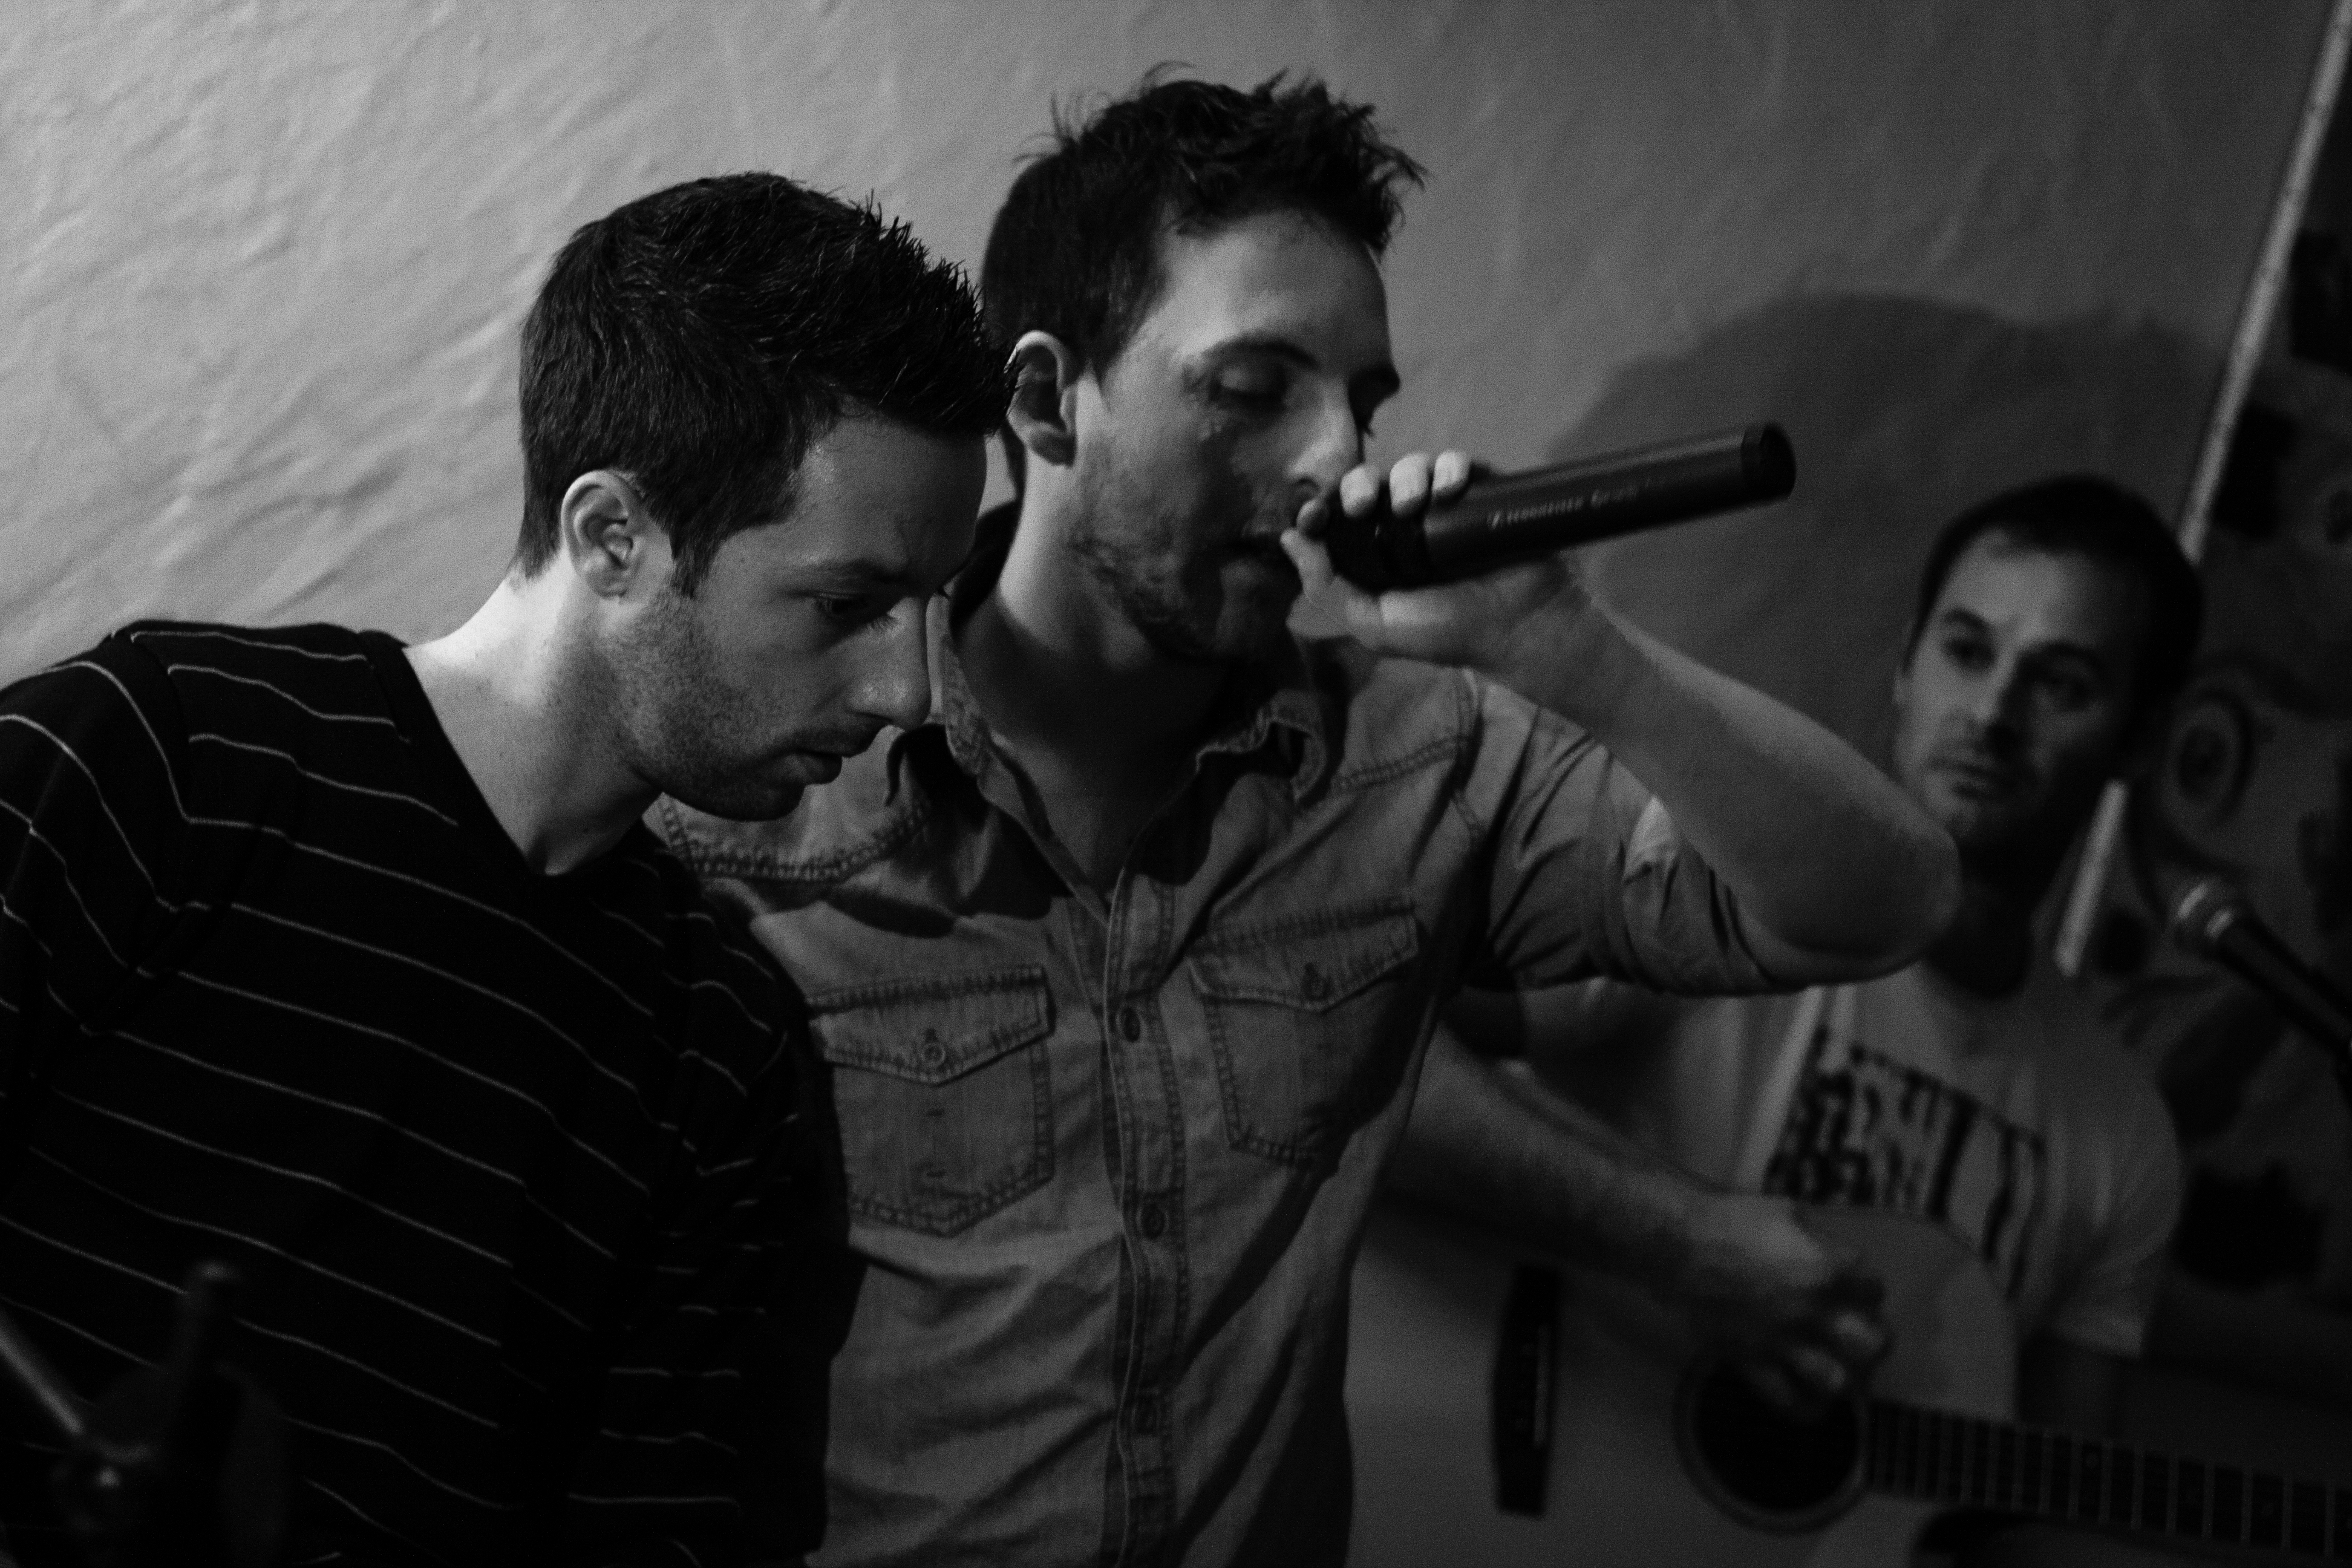
music, black and white, bar, concert, live, canon, musician, monochrome, acoustic, 40d, gig, montluon, colin, bryan, mathieu, lanotte, simoni, entertainment, monochrome photography, film noir